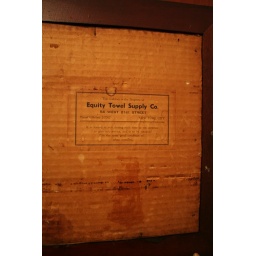
on the inside of our medicine cabinet in the bathroom